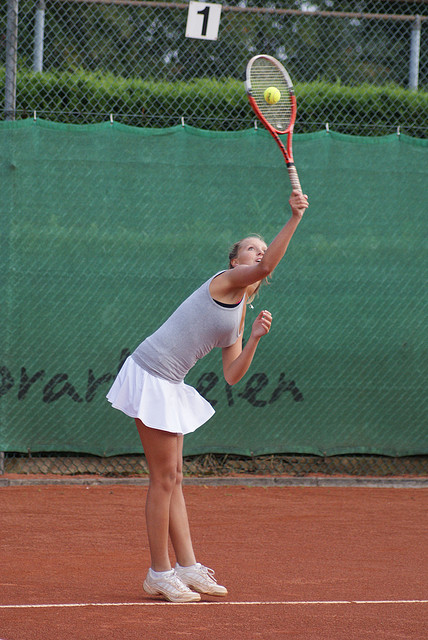
người phụ nữ đang cầm vợt tennis thực hiện cú đỡ bóng